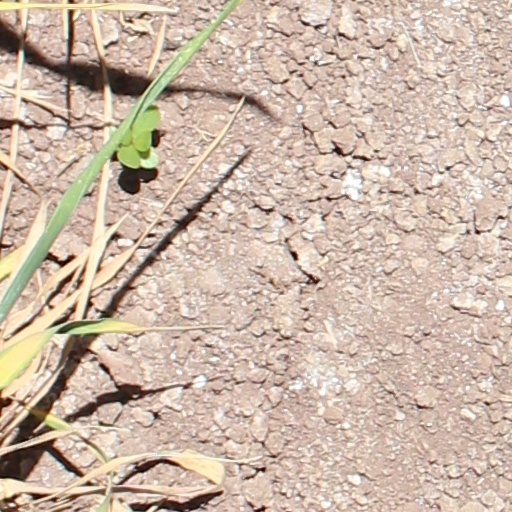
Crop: wheat